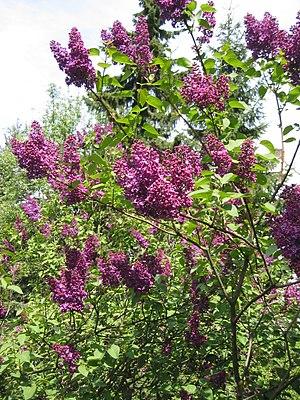
Syringa est un genre d'arbustes appartenant à la famille des Oleaceae et composé d'une vingtaine d'espèces. Ce genre regroupe plusieurs des lilas véritables.
Le Lilas commun ou lilas français est un arbuste ornemental de la famille des Oleaceae originaire de la péninsule des Balkans, où il pousse sur les collines rocheuses.